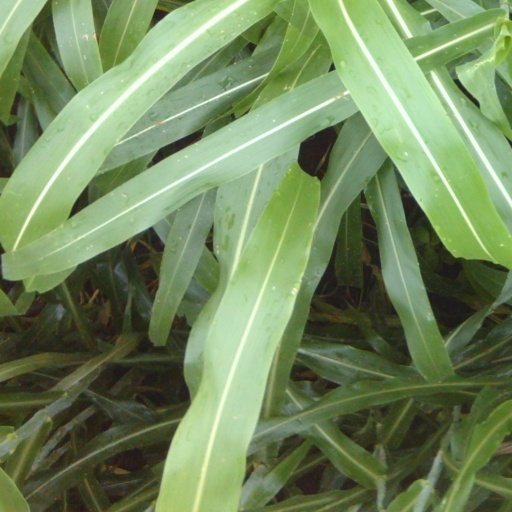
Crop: sorghum